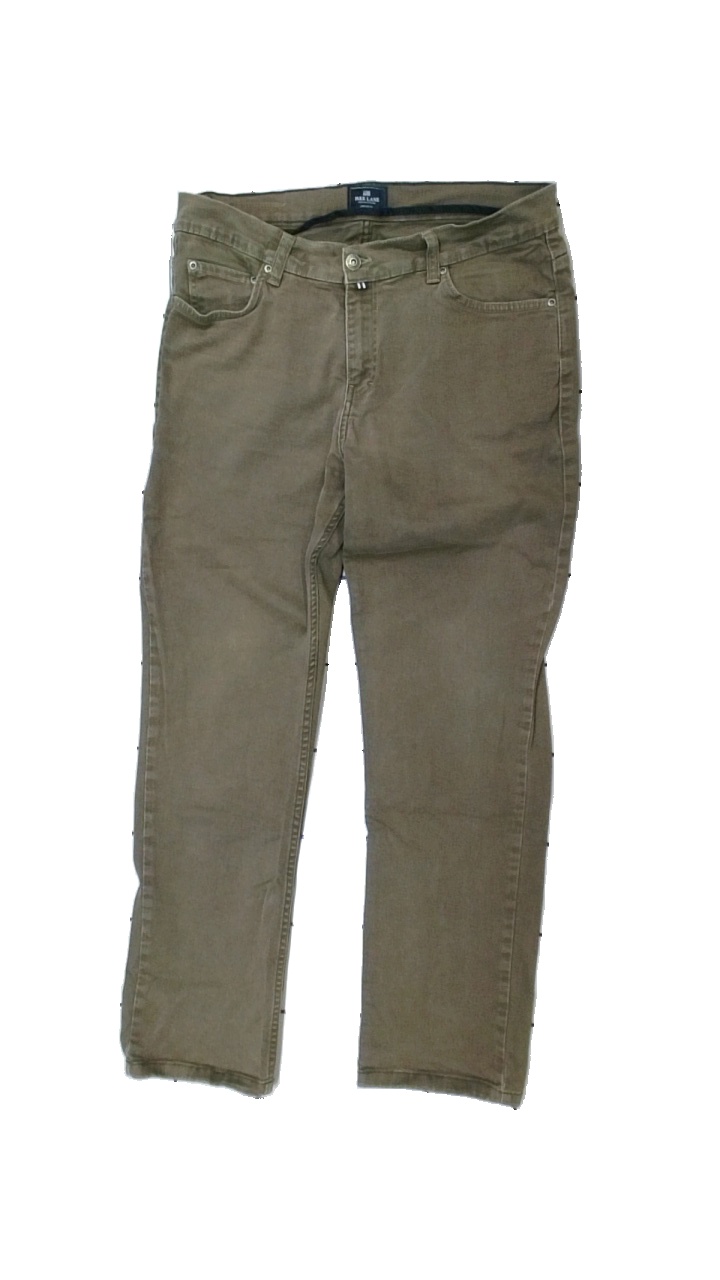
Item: Jeans (Men)
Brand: Park Lane
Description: bruna jeans
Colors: Brown
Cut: Regular
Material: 100% cotton
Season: All
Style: Denim
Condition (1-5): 5
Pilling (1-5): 5
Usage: Reuse
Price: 50-100